Music of the Philippines

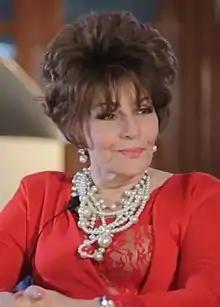
Pilita Corrales dubbed "Asia's Queen of Song" was also known for her Cebuano and Spanish songs

The theatrical Spanish zarzuela was later adapted and localized in Philippine music. It was first introduced in 1879 and appeared in 1900. During the aftermath of the American invasion, the colonizers view the music form as "seditious" due to its use to promote nationalistic sentiments. Composers who specialized in zarzuela include Jose Estella and Bonifacio Abdon. The zarzuela was considered to be the predecessor of kundiman.